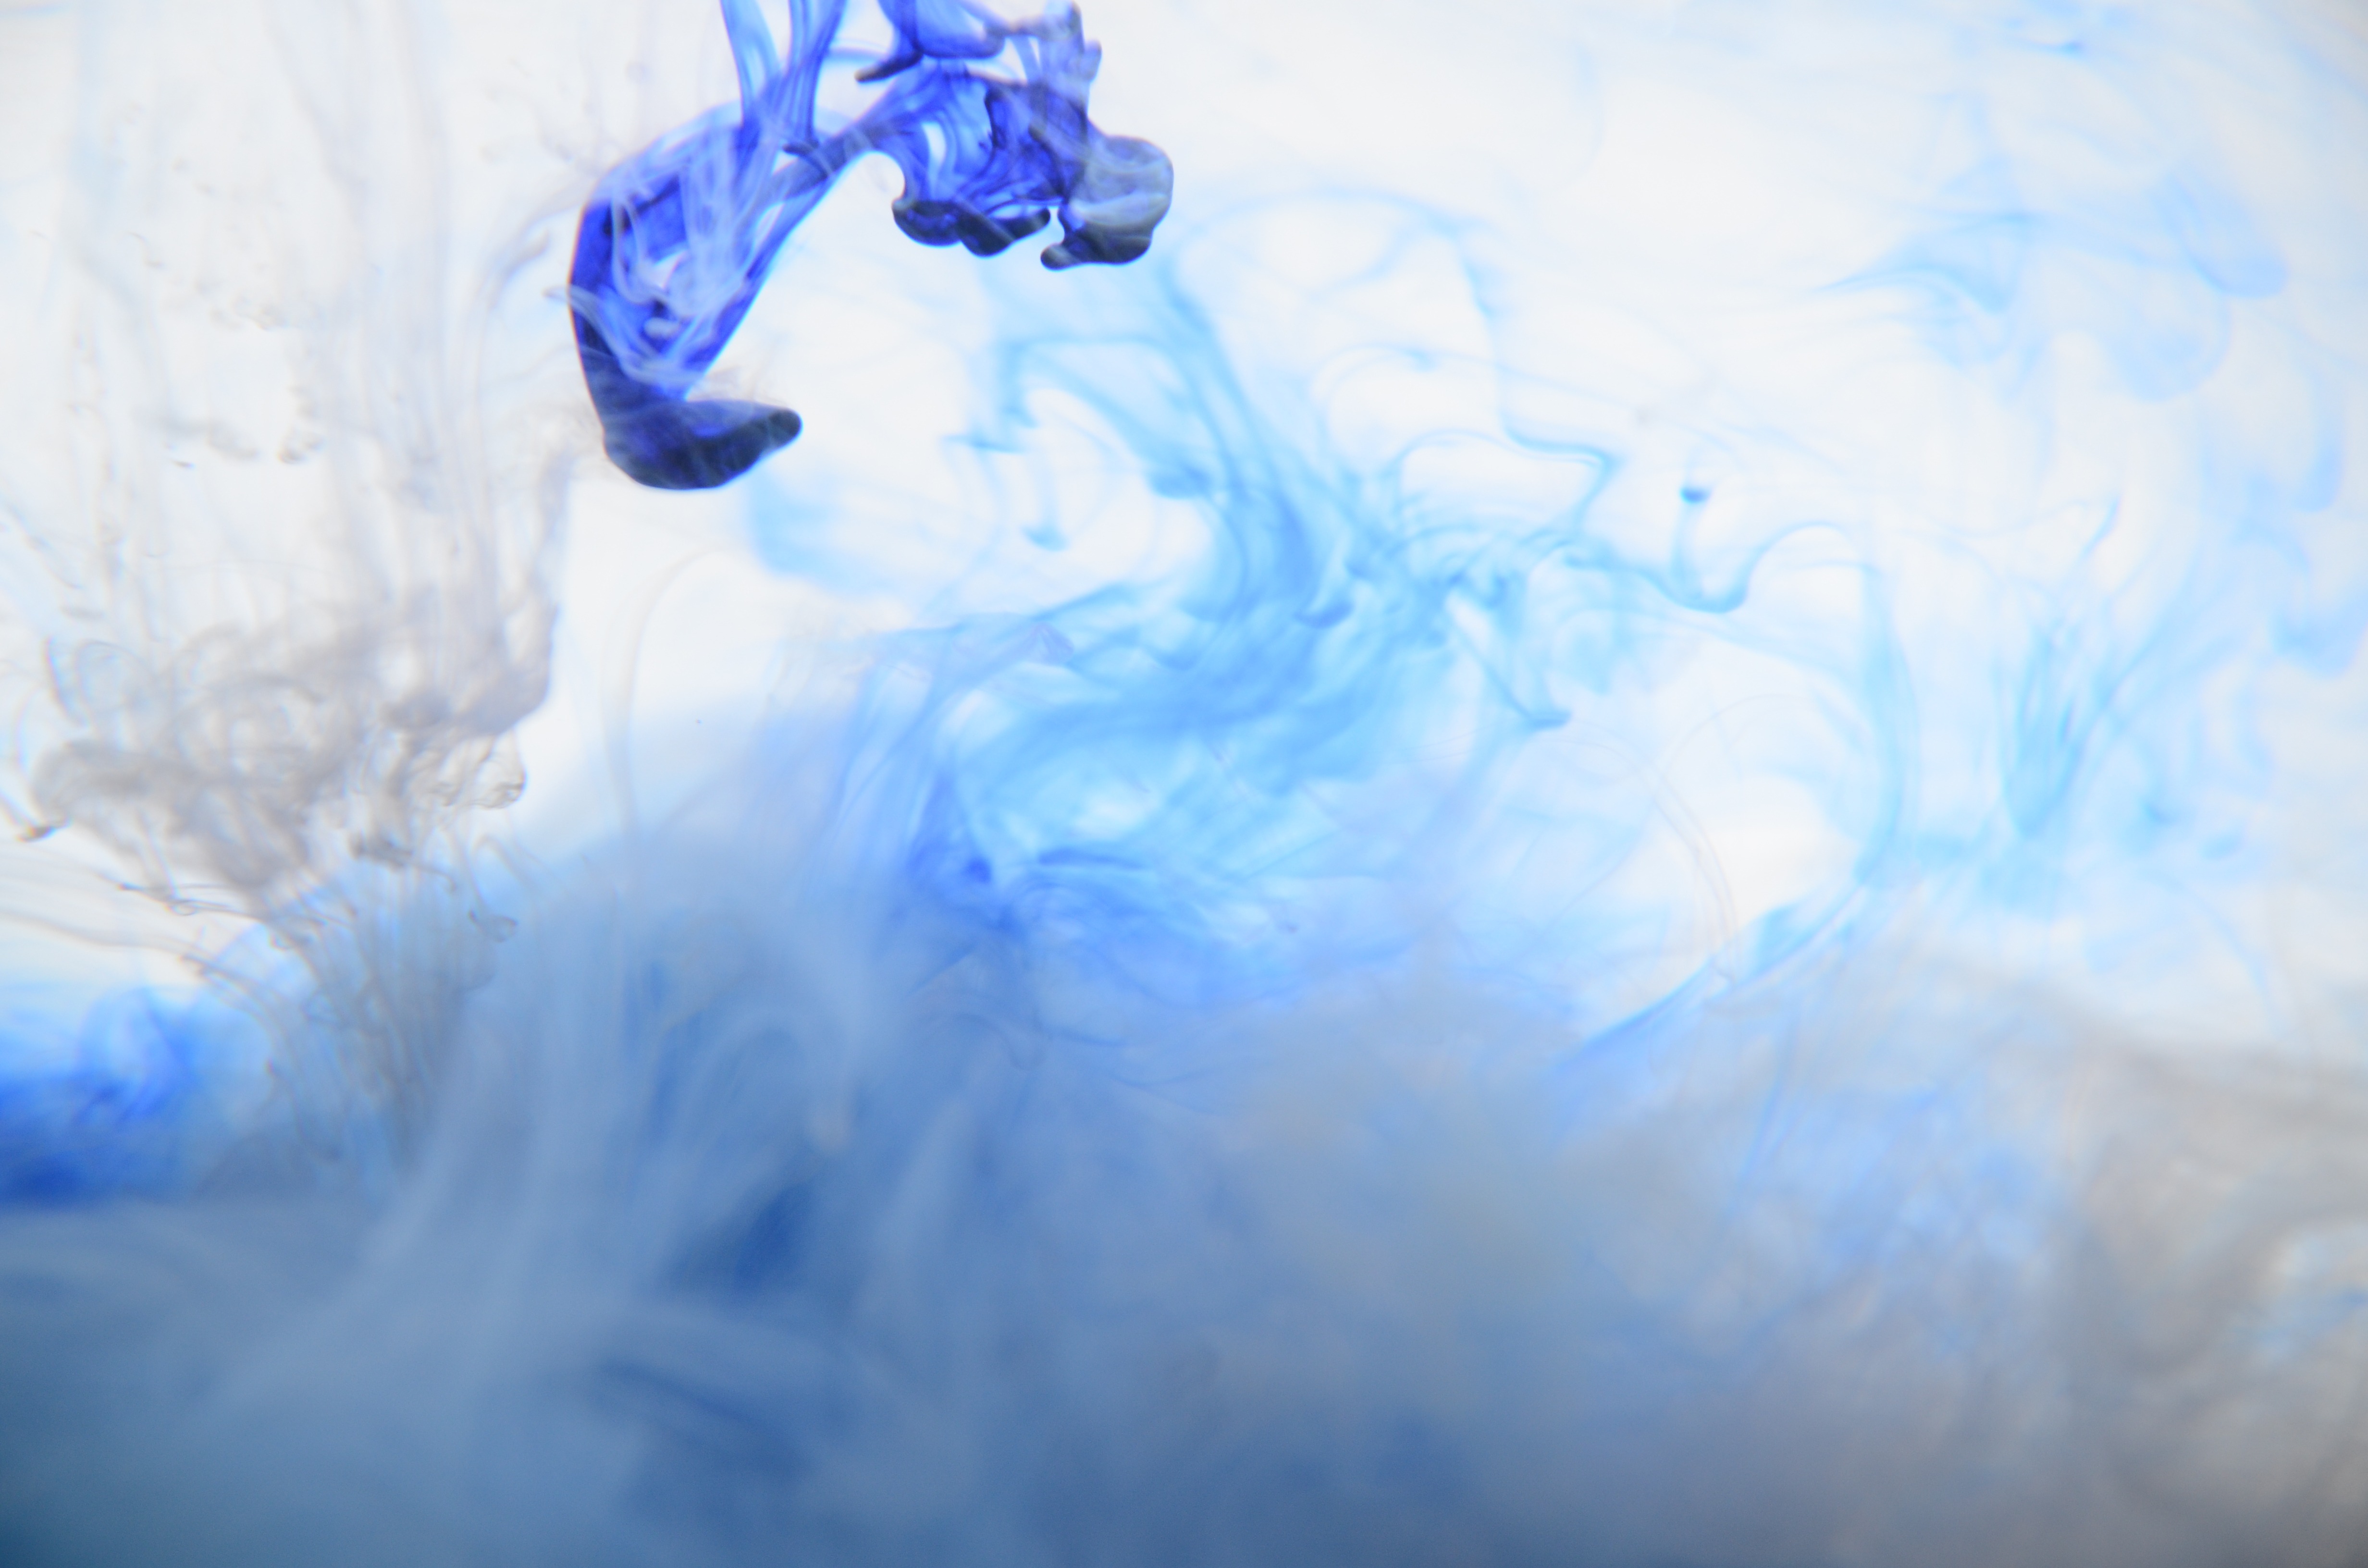
water, liquid, cloud, sky, fog, texture, flower, smoke, ice, reflection, color, blue, grey, clouds, gloomy, mood, freezing, atmosphere of earth, computer wallpaper